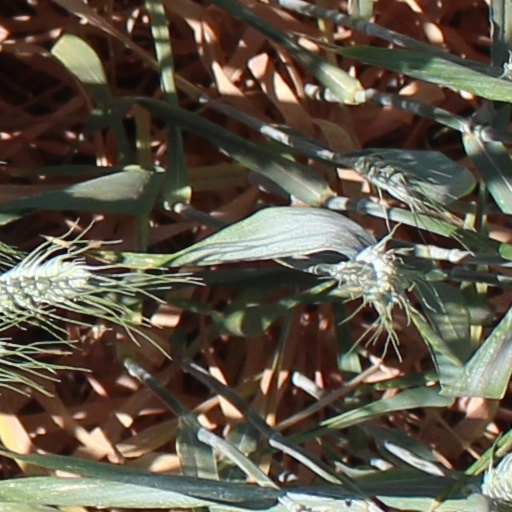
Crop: wheat